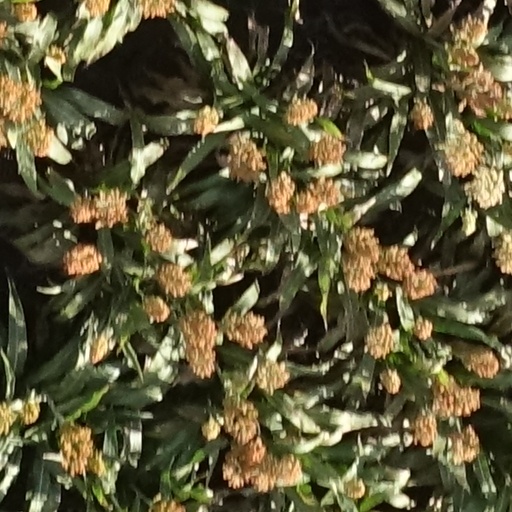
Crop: sorghum